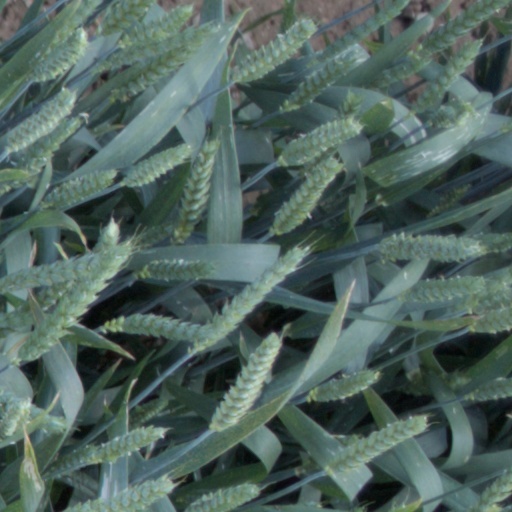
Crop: wheat